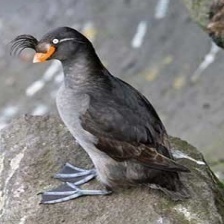
Species: CRESTED AUKLET
Scientific name: AETHIA CRISTATELLA